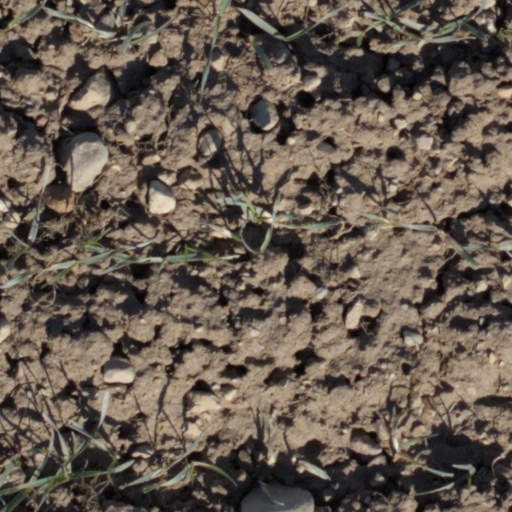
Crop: wheat